USS Hornet (CV-12)

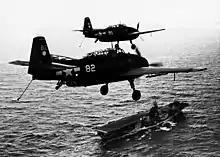
Avengers belonging to Torpedo Squadron 2 (VT-2) overflying "Hornet", mid-1944

By June "Hornet"s air group (Carrier Air Group 2 (CVG-2)) mustered 40 Hellcat fighters, including 4 night-fighter versions, 33 Curtiss SB2C Helldiver dive bombers and 20 Avengers. Task Group 58.1 had exchanged "Cowpens" for "Hornet"s sister so it mustered a pair each of fleet and light carriers for the campaign. Task Force 58 departed Majuro on 6 June in time to begin the air strikes on the southern Marianas six days later, three days prior to the planned amphibious assault on Saipan, although the Japanese discovered that it had left Majuro on 8 June. "Hornet"s night fighters began shooting down Japanese reconnaissance aircraft on the night of 10 June. Vice Admiral Marc Mitscher, commander of the task force, decided to move the air strikes forward to 11 June, hoping to catch the Japanese off guard.